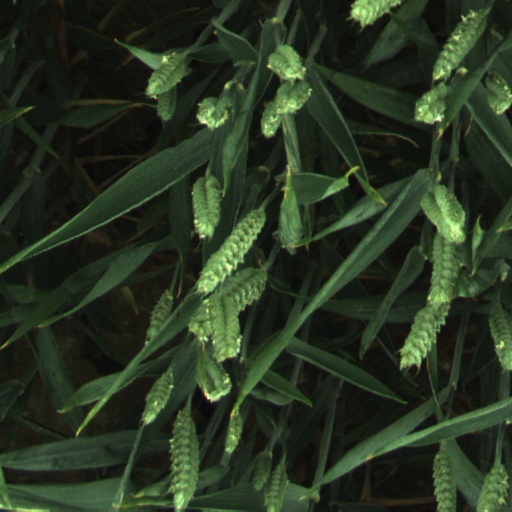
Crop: wheat